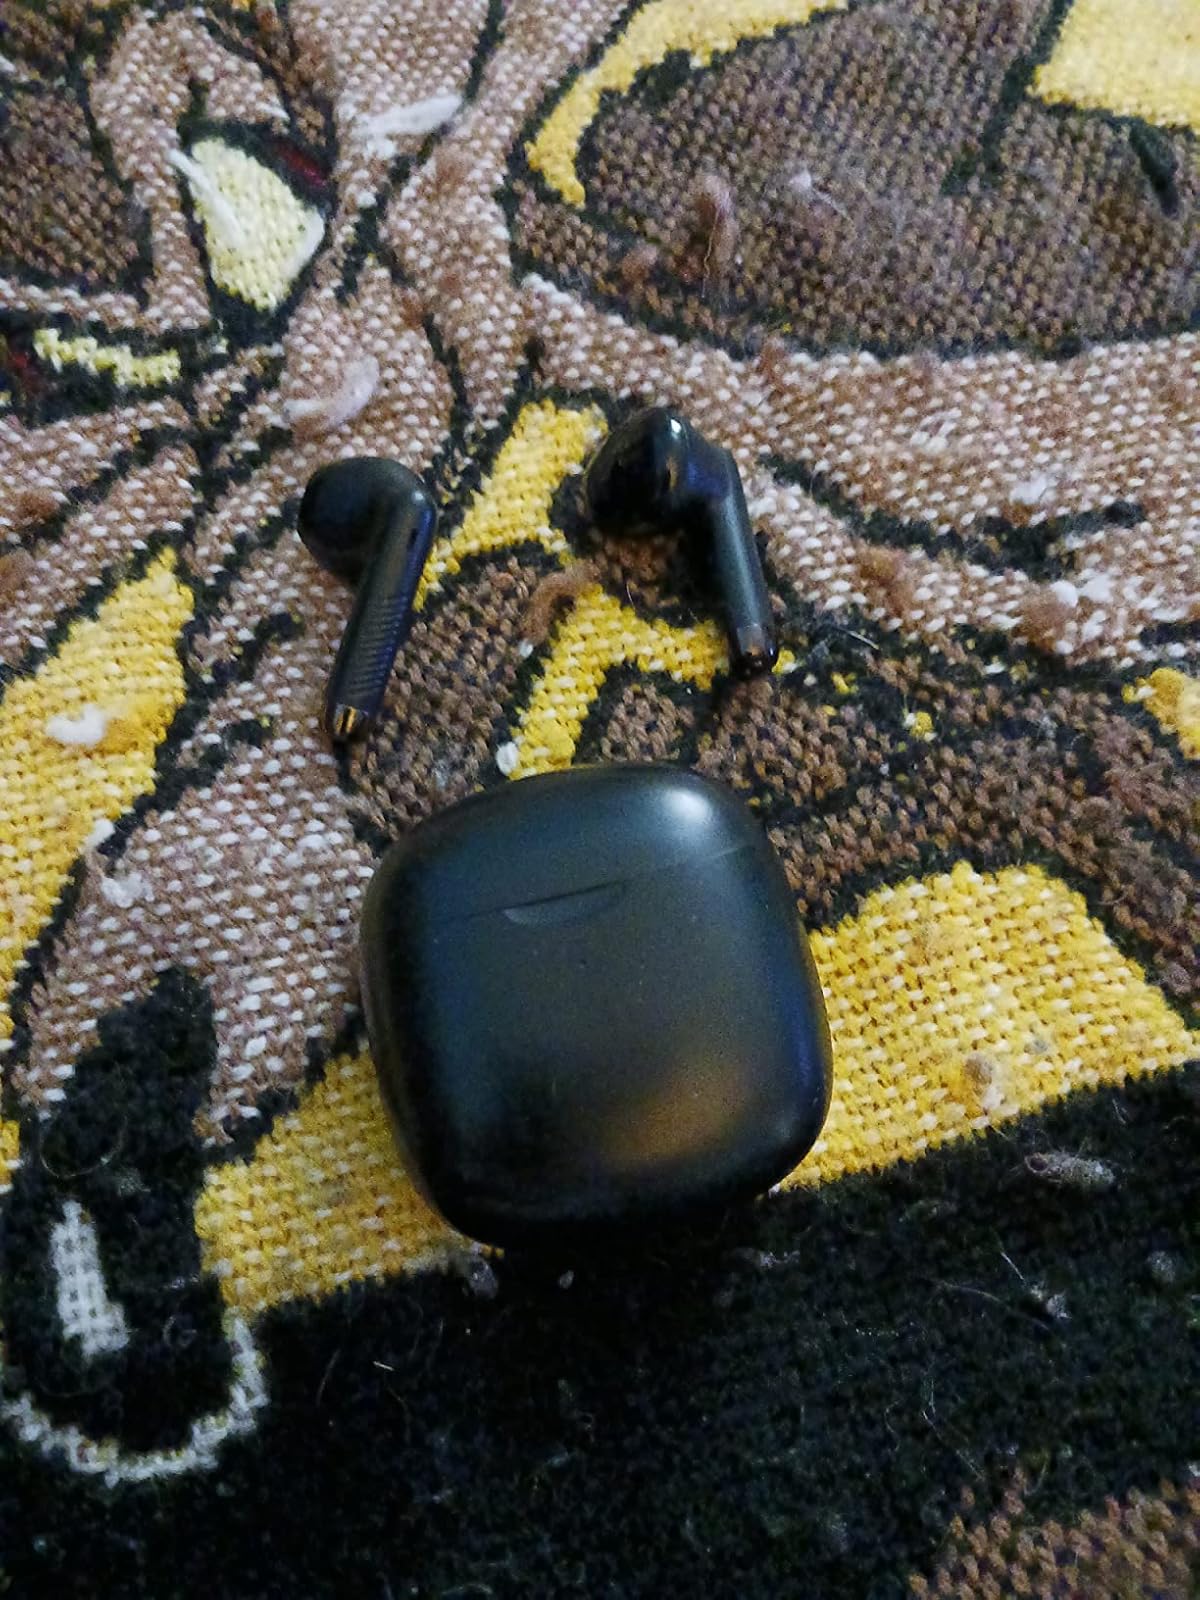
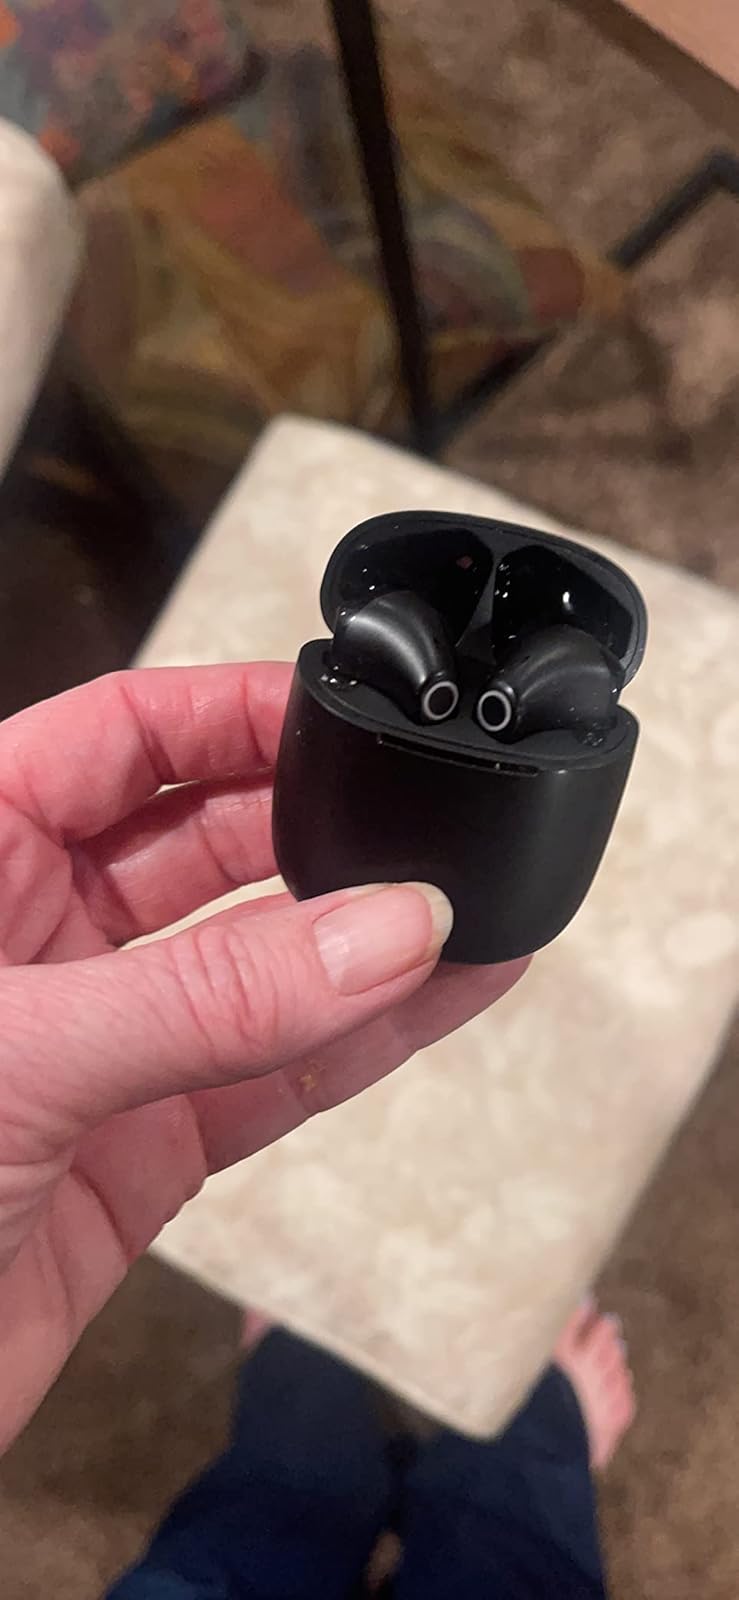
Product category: earbuds
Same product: no